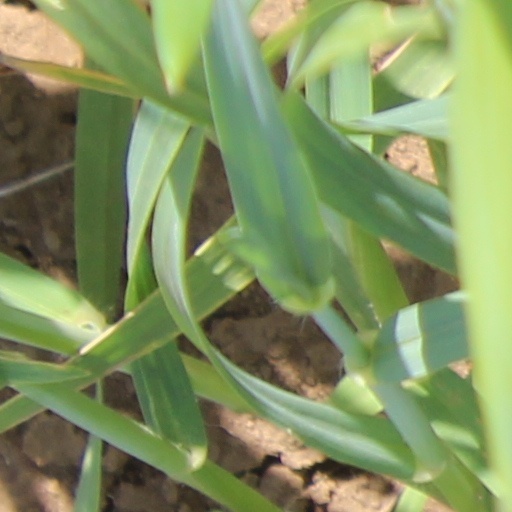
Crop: wheat